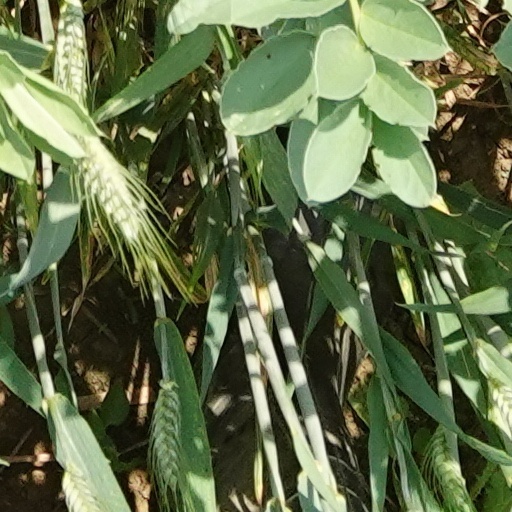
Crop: wheat